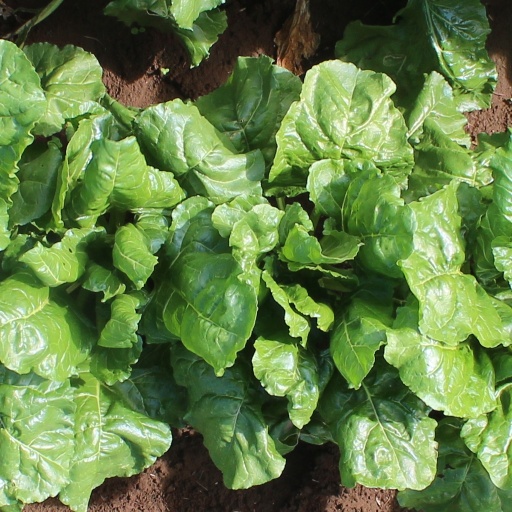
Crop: sugar beet